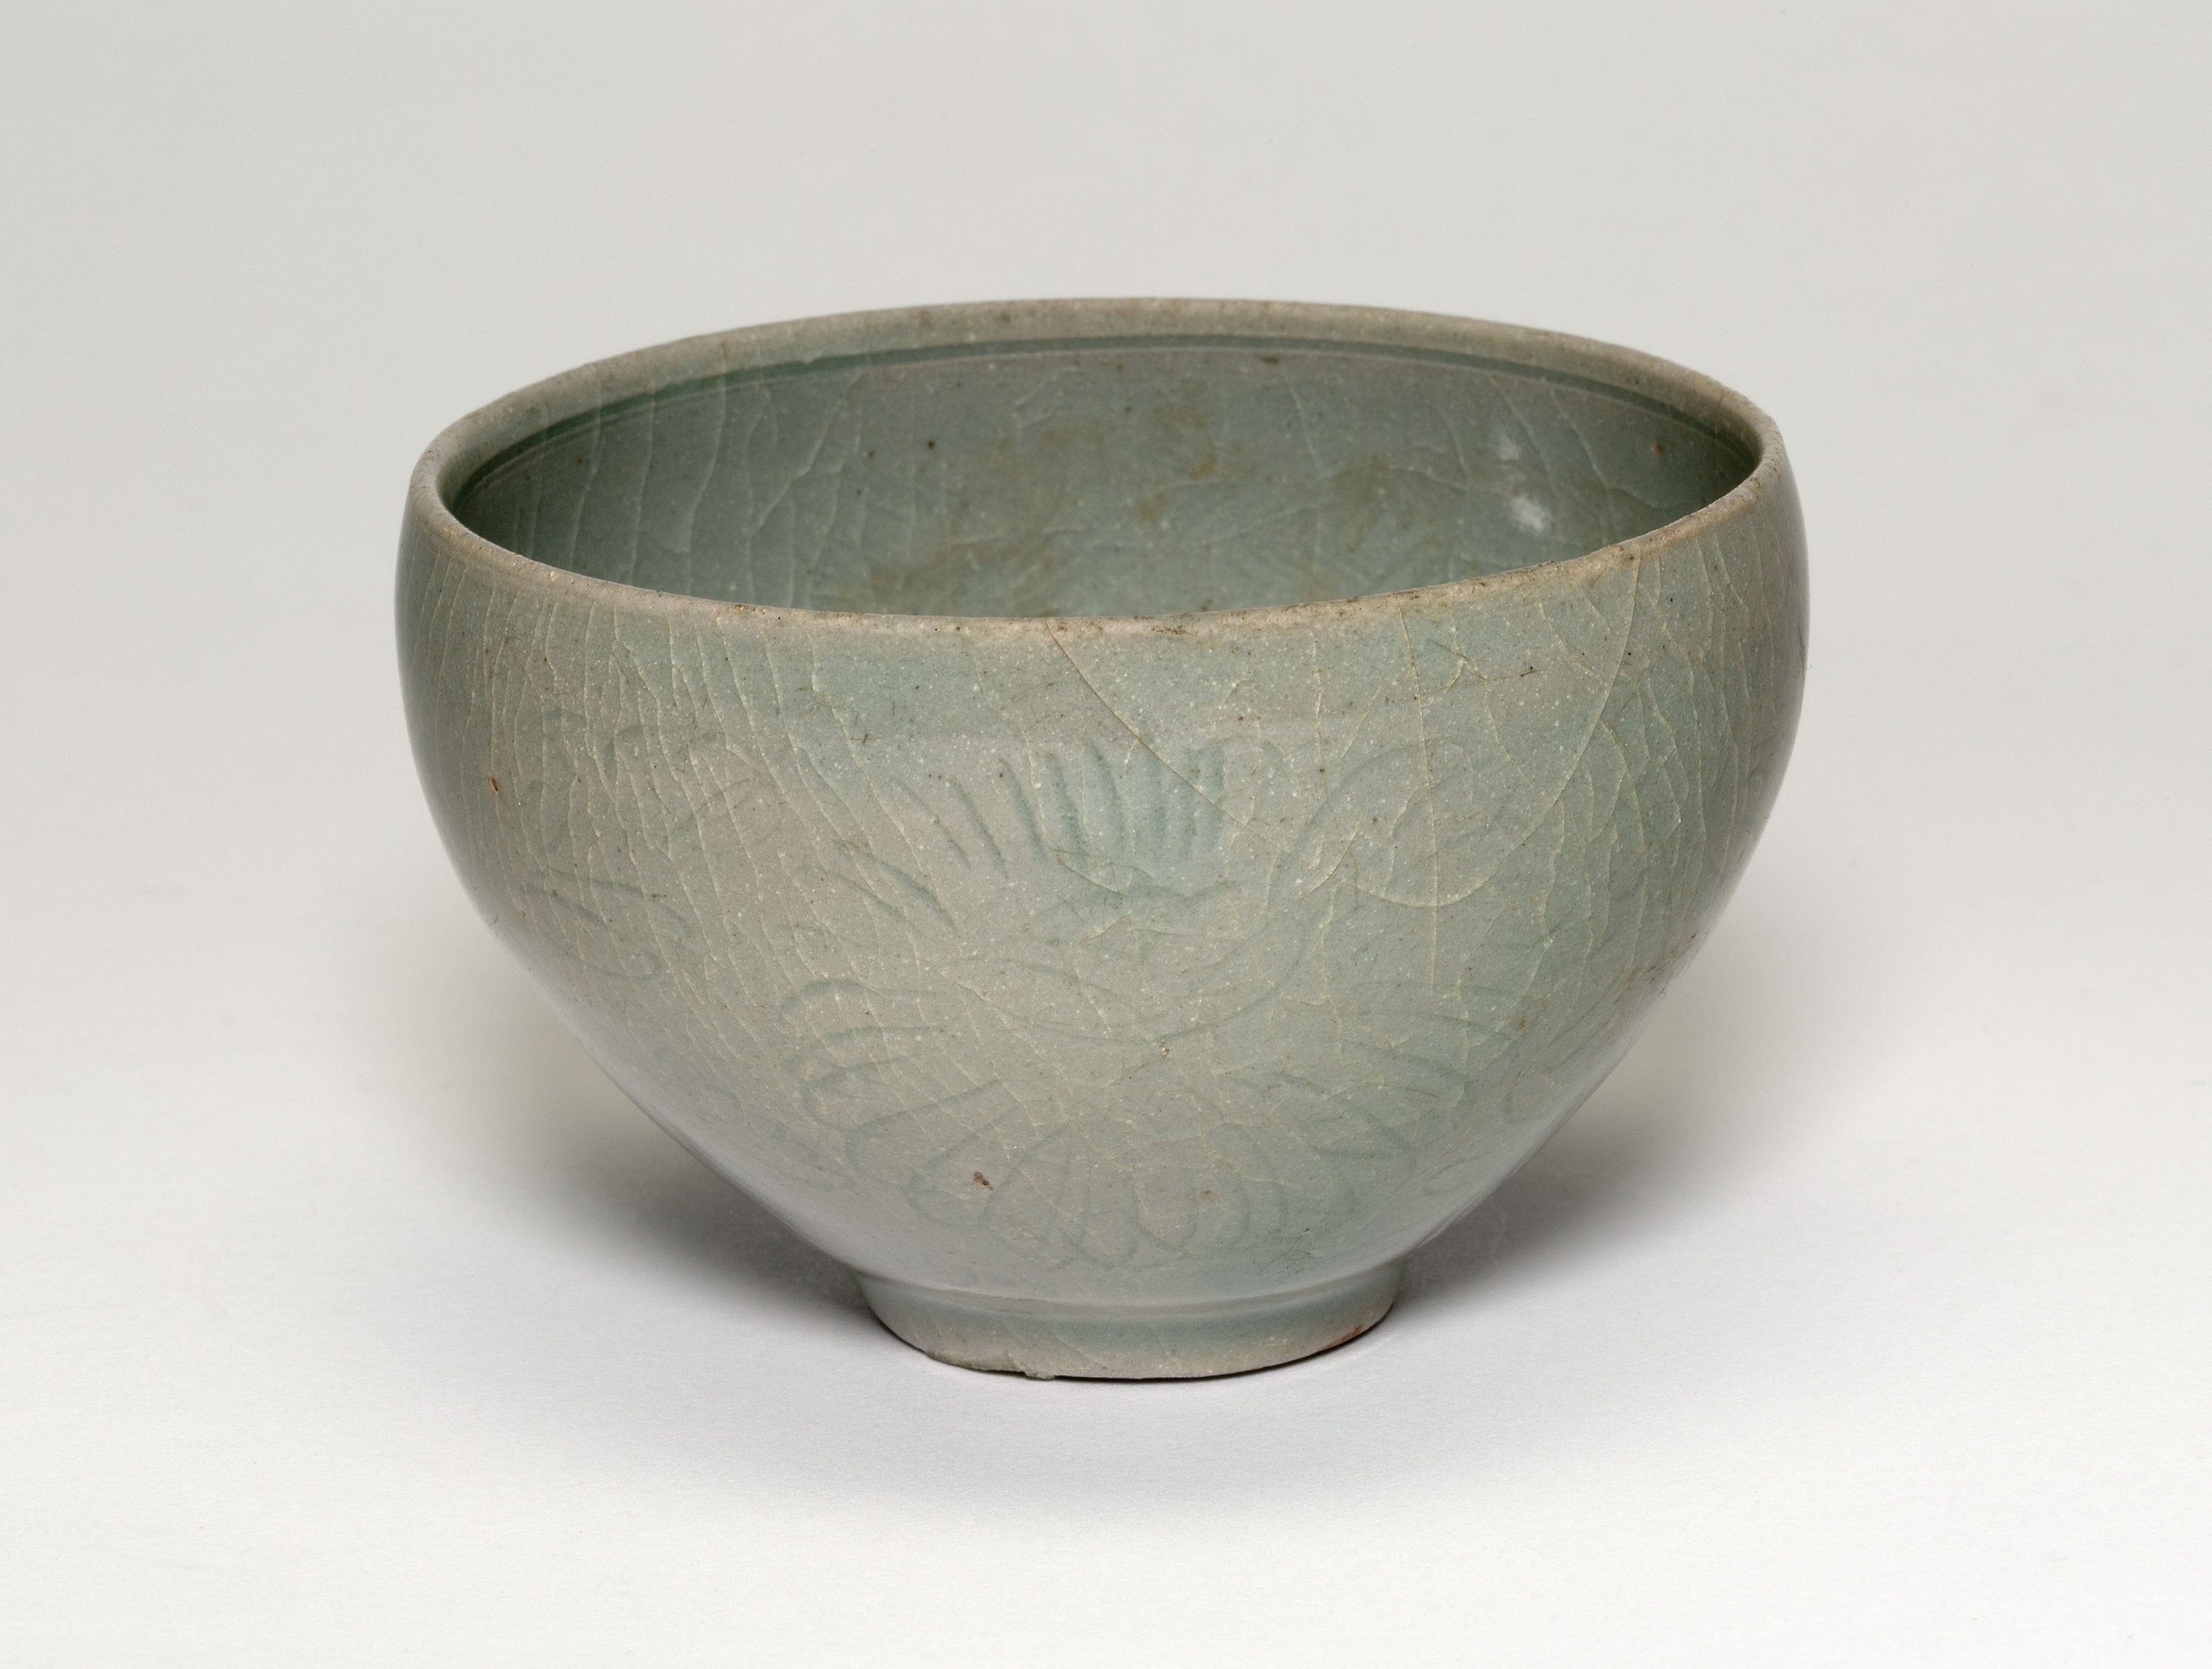
earthenware, bowl, ceramic, serveware, tableware, pottery, porcelain, cup, dishware, drinkware, flowerpot, mixing bowl, teacup